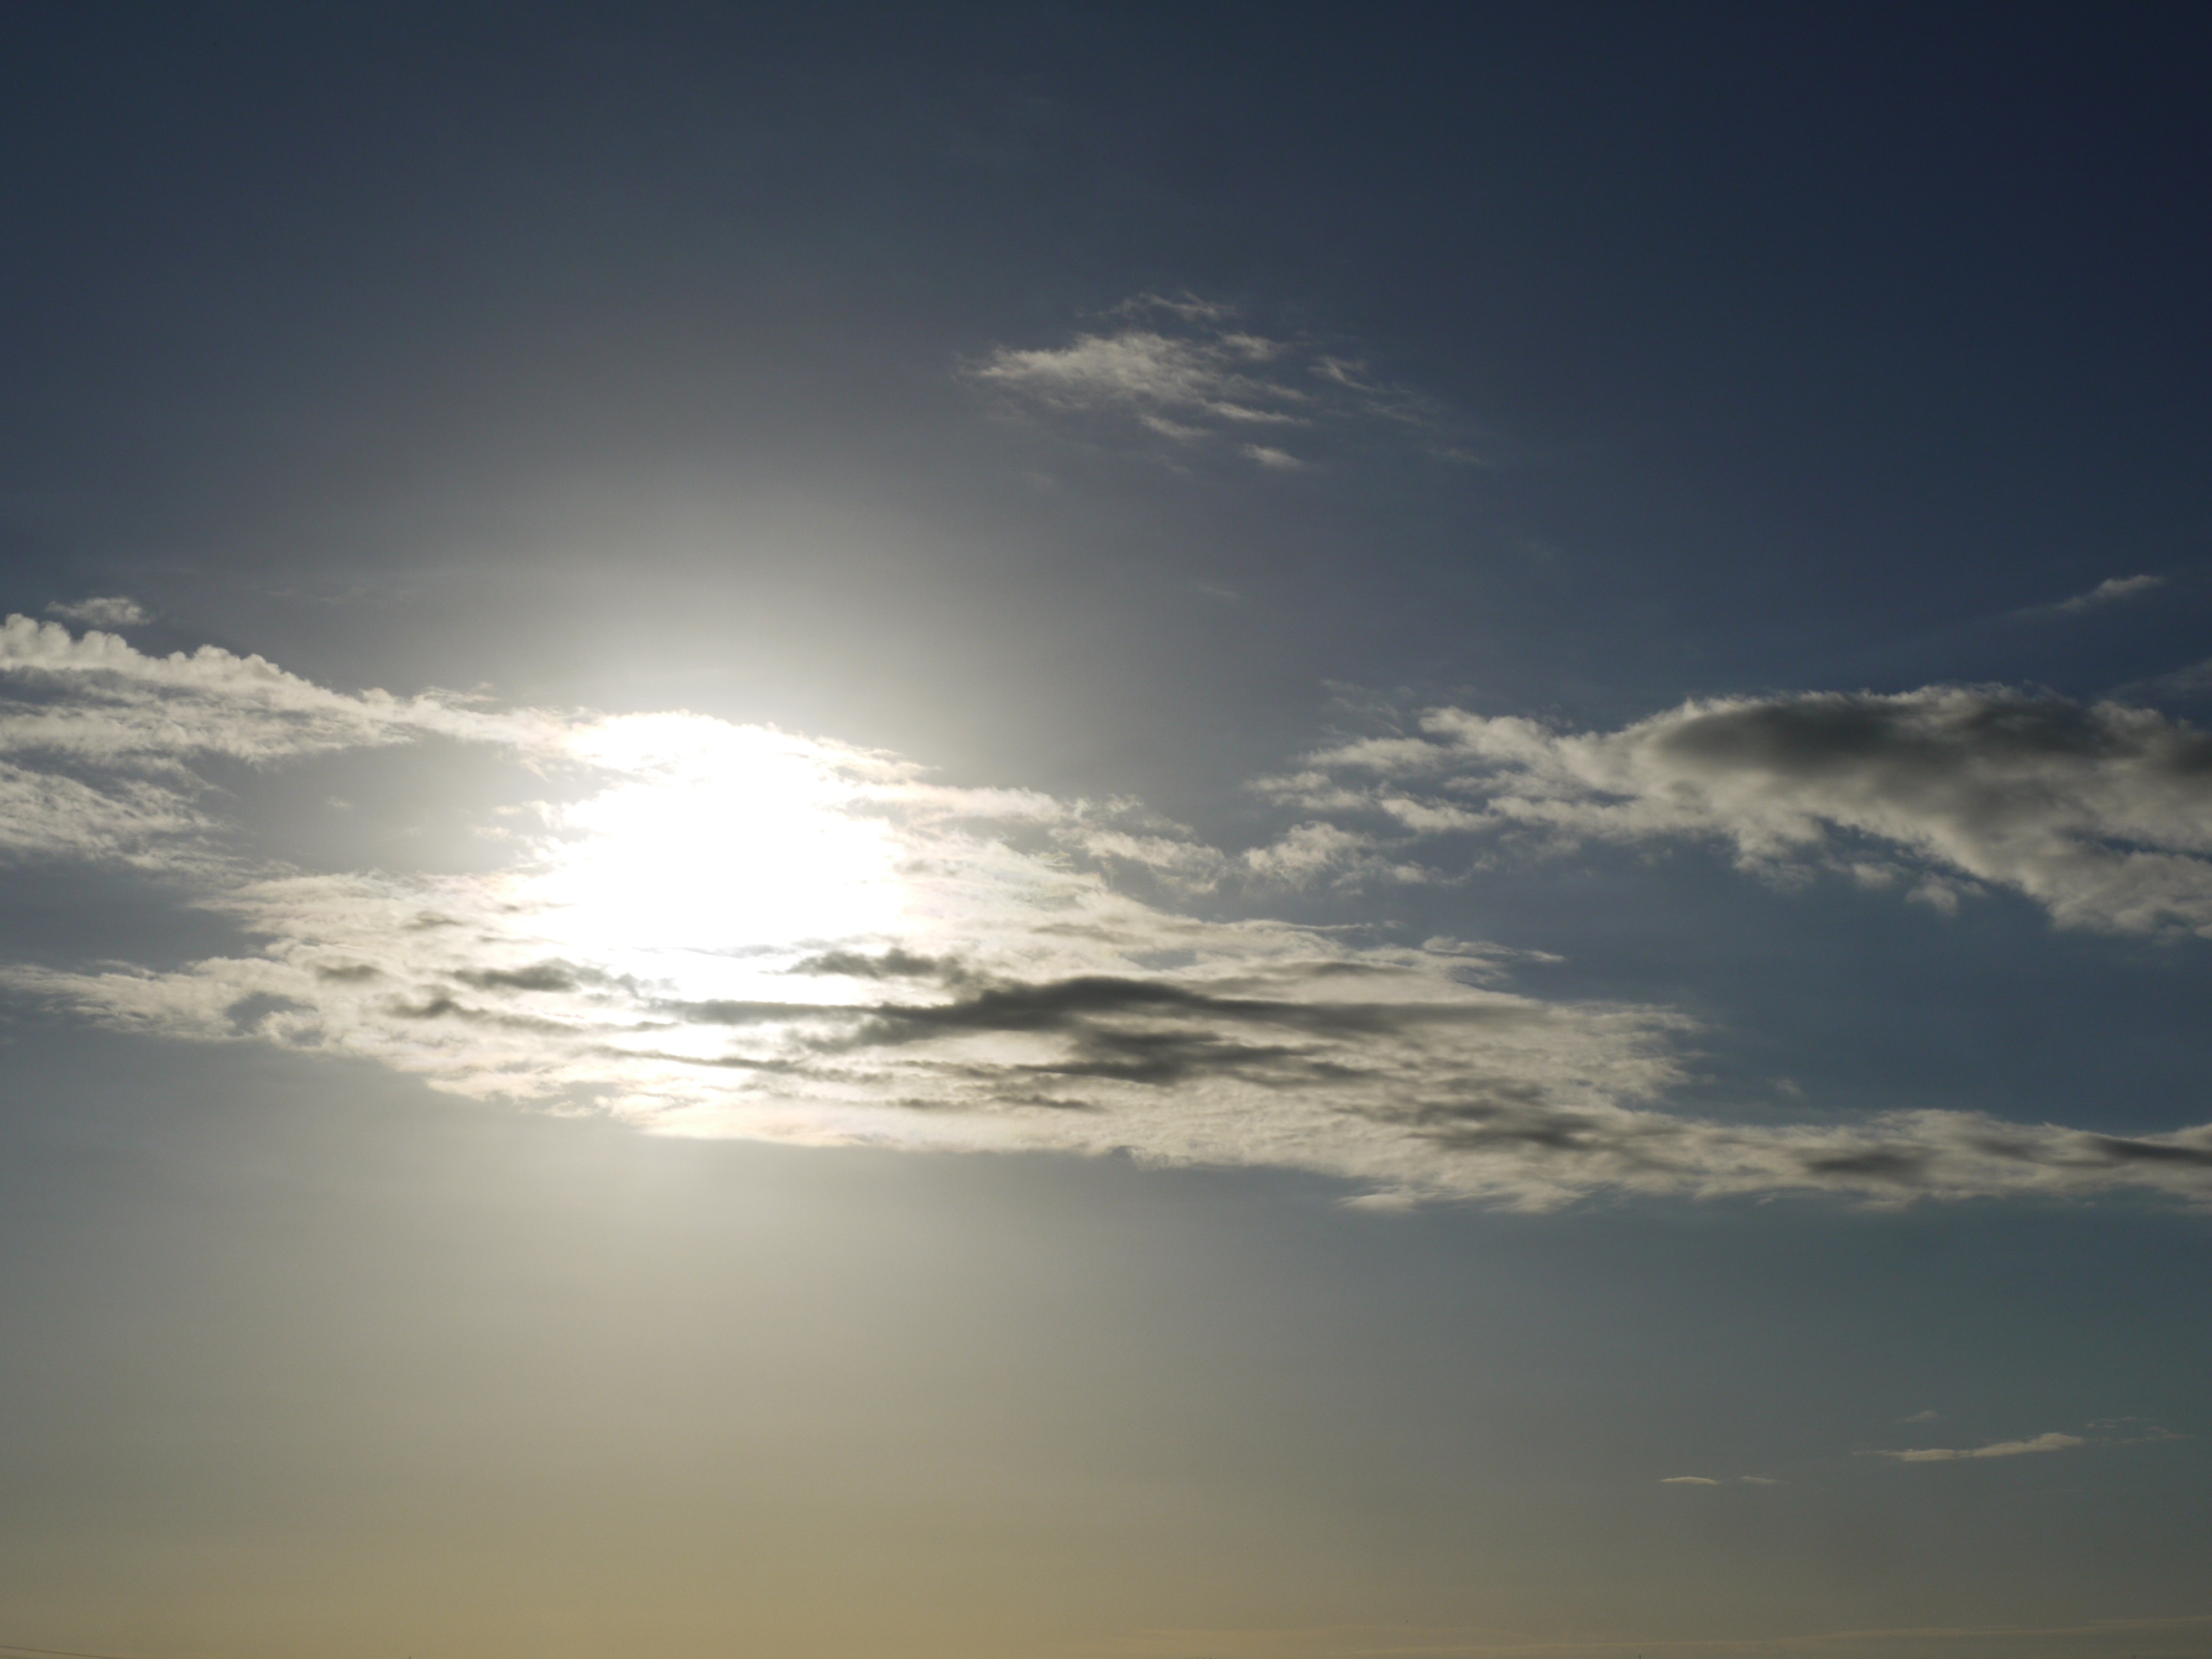
sea, nature, horizon, cloud, sky, sun, sunrise, sunset, sunlight, morning, dawn, atmosphere, dusk, daytime, evening, cumulus, clouds, background, hidden, mood, morgenstimmung, atmospheric, afterglow, back light, early in the morning, shine through, meteorological phenomenon, atmospheric phenomenon, atmosphere of earth